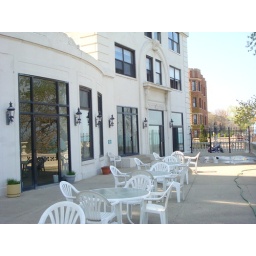
Loft veranda door is furthest set of windows in picture.